George Wagstaffe

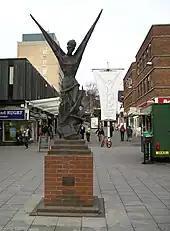
"The Phoenix"

George Wagstaffe was born in 1939 and during World War II was a witness to the destruction and devastation of the 1940 Blitz. He studied at Coventry College of Arts from 1955 to 1960. He also attended a few courses at Leicester College of Art and Slade School of Fine Art, University College, London. He won the Sculpture Prize for his sculpture, Naiad in the Young Contemporaries exhibition held at the Institute of Contemporary Arts in London in 1957 or 1958. The Coventry City architect, Arthur Ling, saw the Naiad at ICA, and as a result in 1960 Coventry City Council commissioned a bronze copy of Naiad for Earl Street Courtyard, Coventry. The Coventry City Council also commissioned the Phoenix in Hertford Street in 1962. Wagstaffe has since worked on several local or national commissions such as ecclesiastical commissions in 1972 and 1973 and commissions in Shell Chemical Headquarters, Chester, in 1989. He worked as a lecturer at Lanchester Polytechnic from 1961 to 1964, and as a visiting lecturer at the Mid-Warwickshire College of Art.